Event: Nepal Earthquake
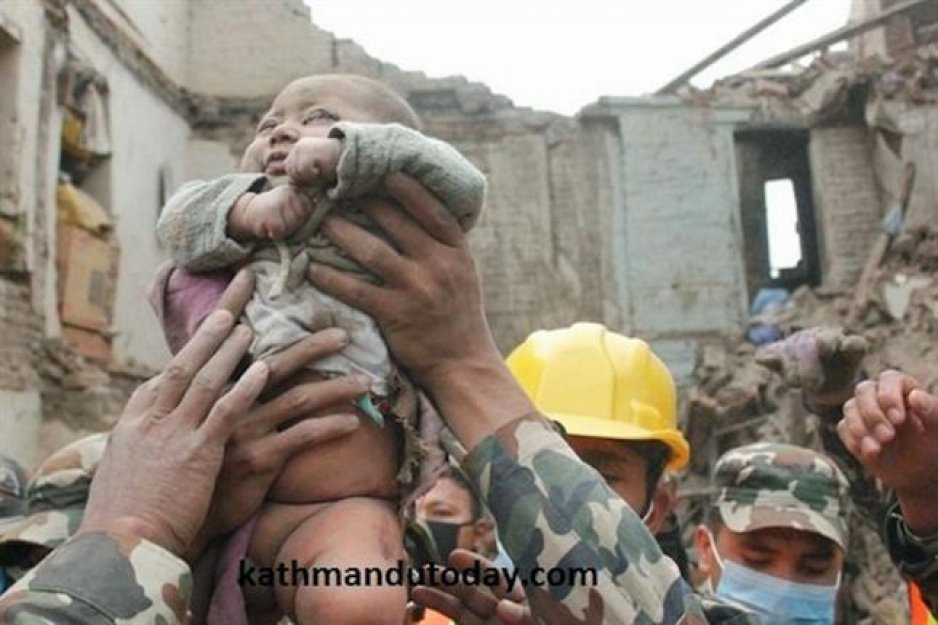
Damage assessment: damage